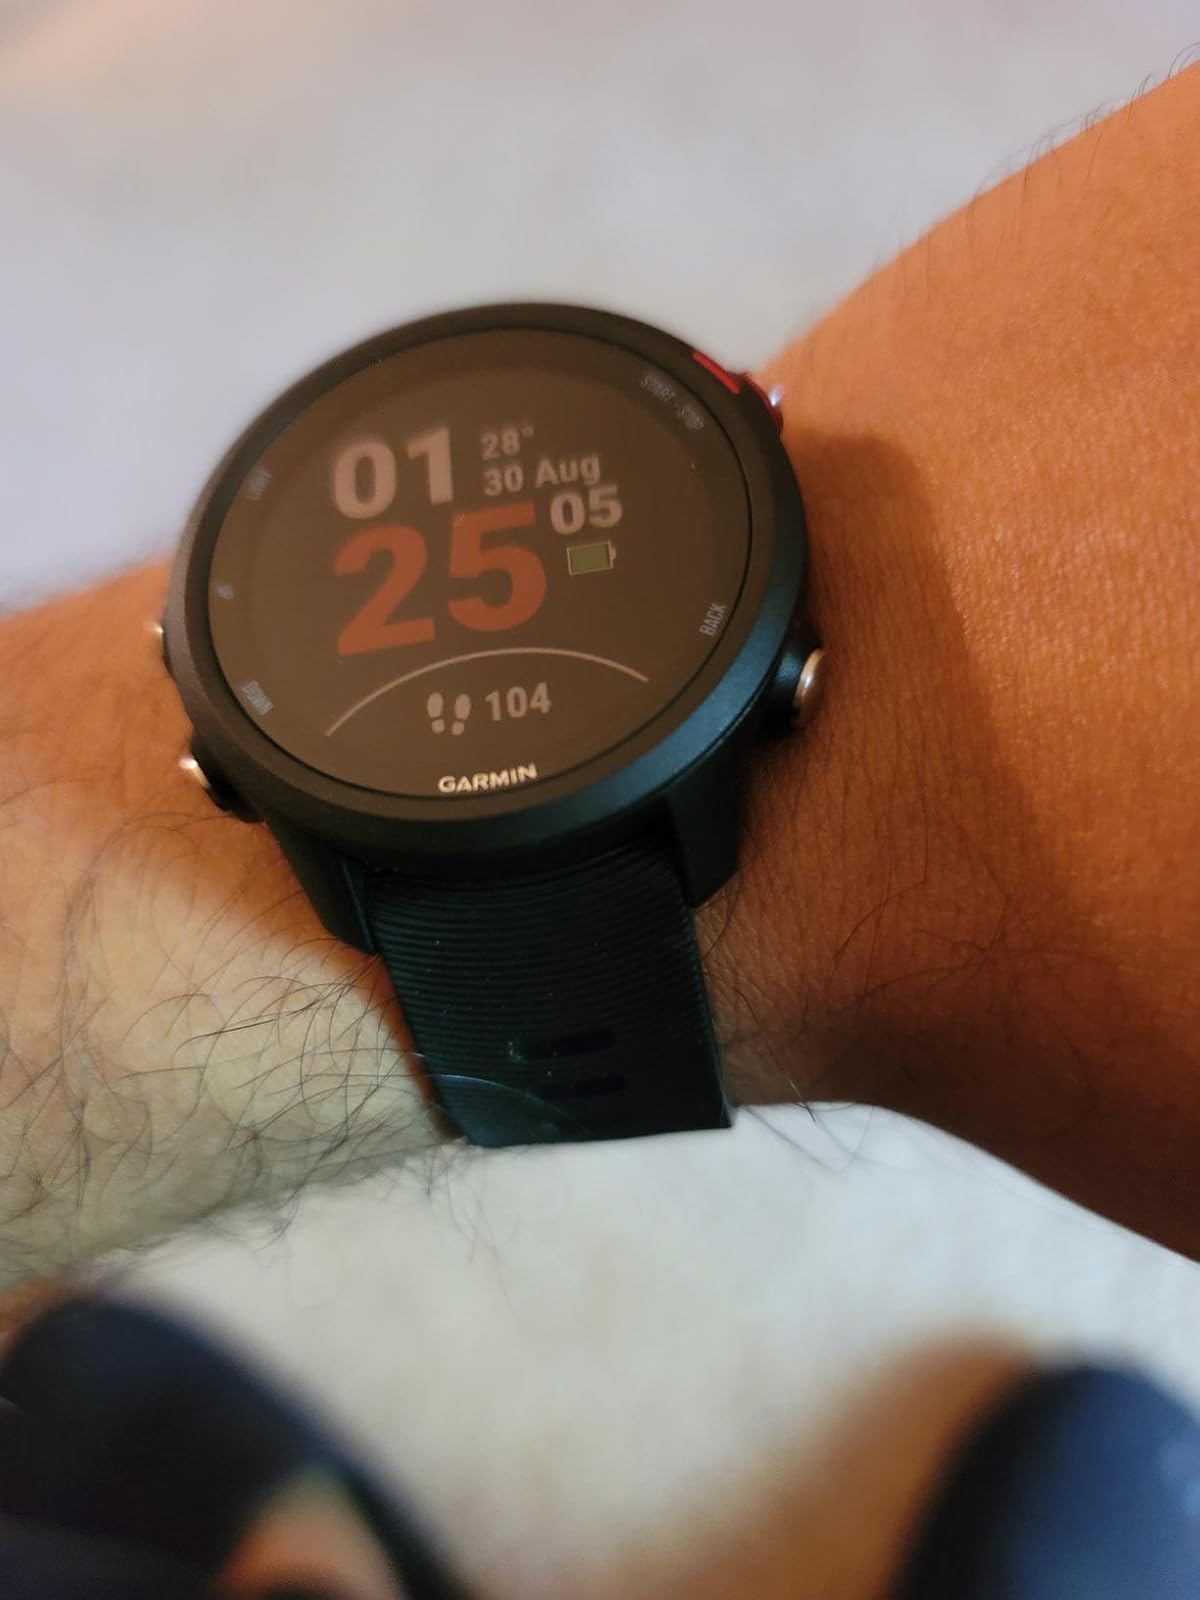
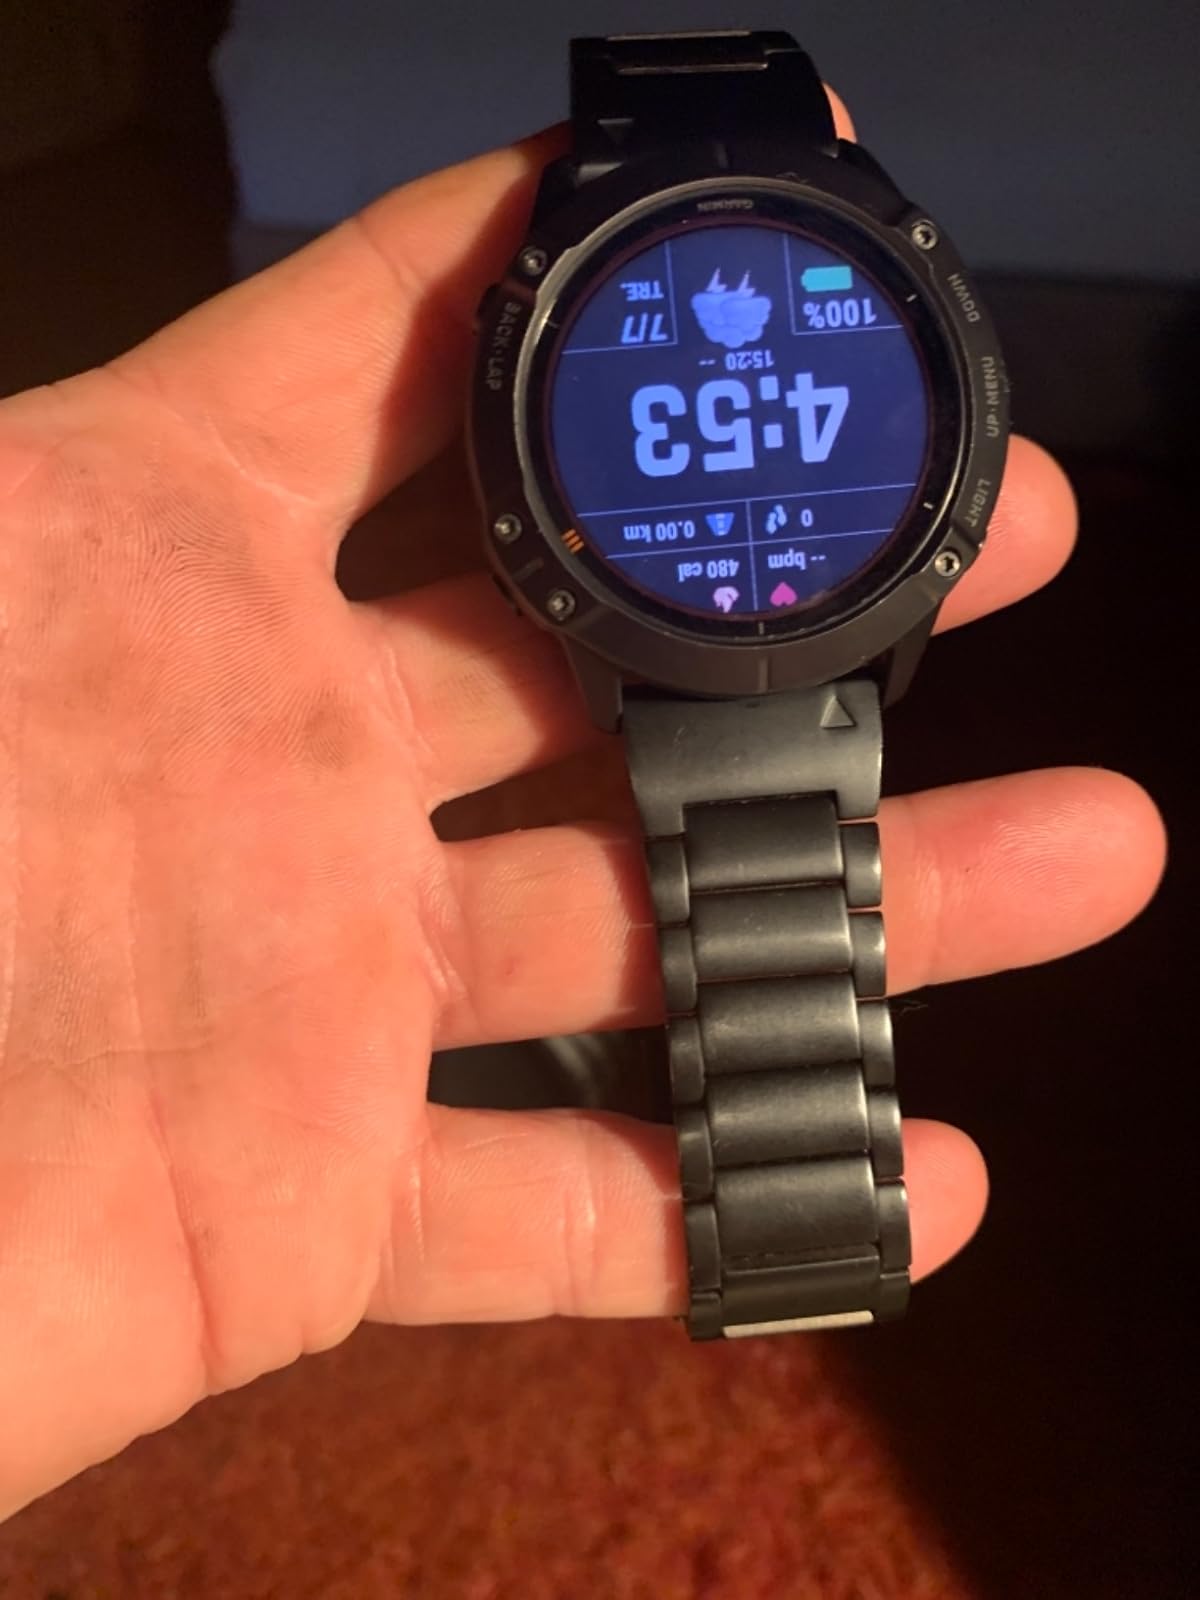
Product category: smartwatch
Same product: no